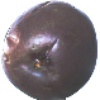
Label: passion_fruit